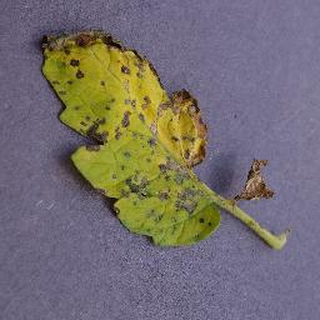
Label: tomato_septoria_leaf_spot